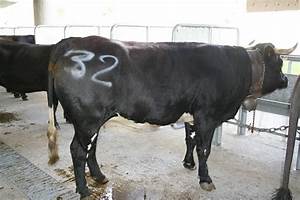
Label: cow